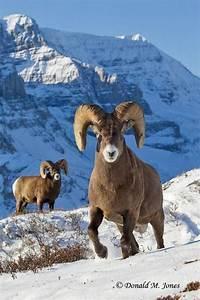
sheep